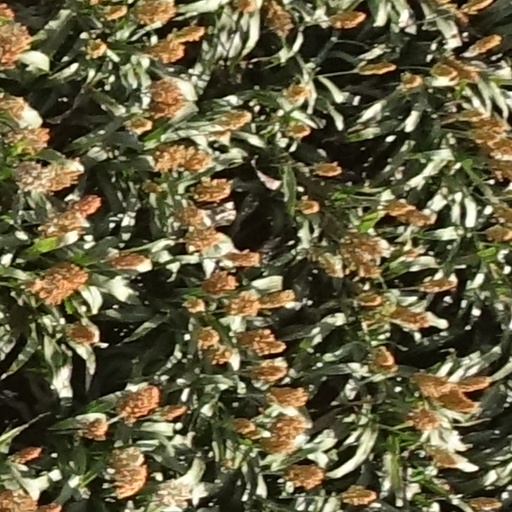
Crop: sorghum